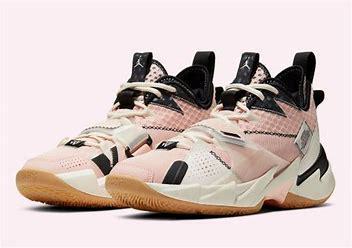
Brand: Jordan
Model: Why Not ZER0 3